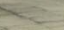
Surface type: concrete plates